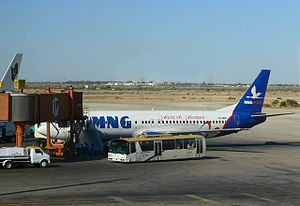
MNG Airlines / Services
En af MNG's Boeing 737 fly leased af PIA i løbet af Hajj sæson 2005-2006 i Karachi International Airport
MNG Airlines er et fragtselskab, som har hovedkontor i Istanbul, Tyrkiet. Det driver planlagte services og charterservices til Mellemøsten, Fjernøsten, USA og europæiske lande. Dets hovedflyvepladser er Atatürk International Airport, Antalya Airport og Brussels Airport.